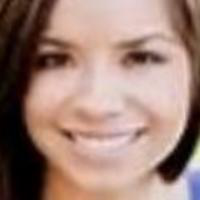
Age group: age 11-20